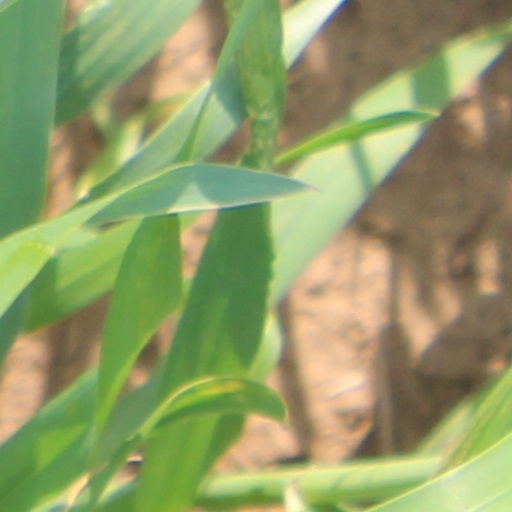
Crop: wheat